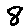
Label: 8